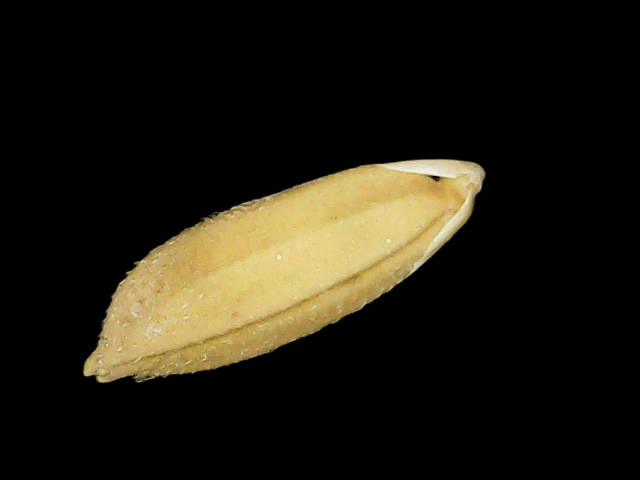
Rice variety: Binadhan10